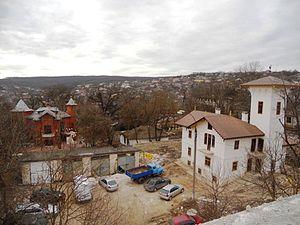
Hîncești est une ville de Moldavie ayant en 2014 une population de 12 491 habitants. Elle se trouve à 36 km au sud-oust de Chișinău, dans la vallée du Cogâlnic, et elle est le chef-lieu d'un arrondissement homonyme.